Question: Please indicate a possible affordance area of the sit_on_motorcycle that can be used for sitting
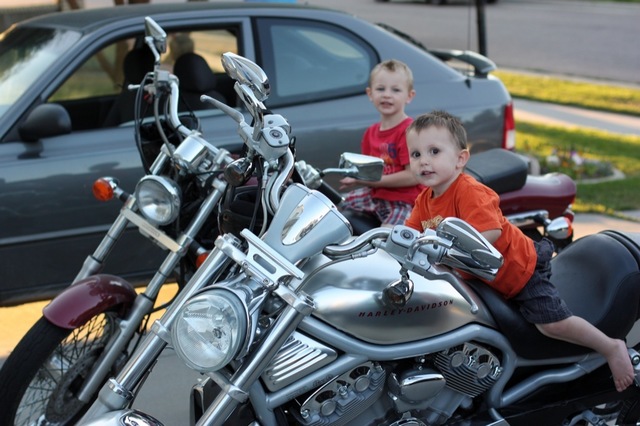
Answer: [449.037, 231.986, 639.955, 358.678]